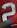
Number: 2